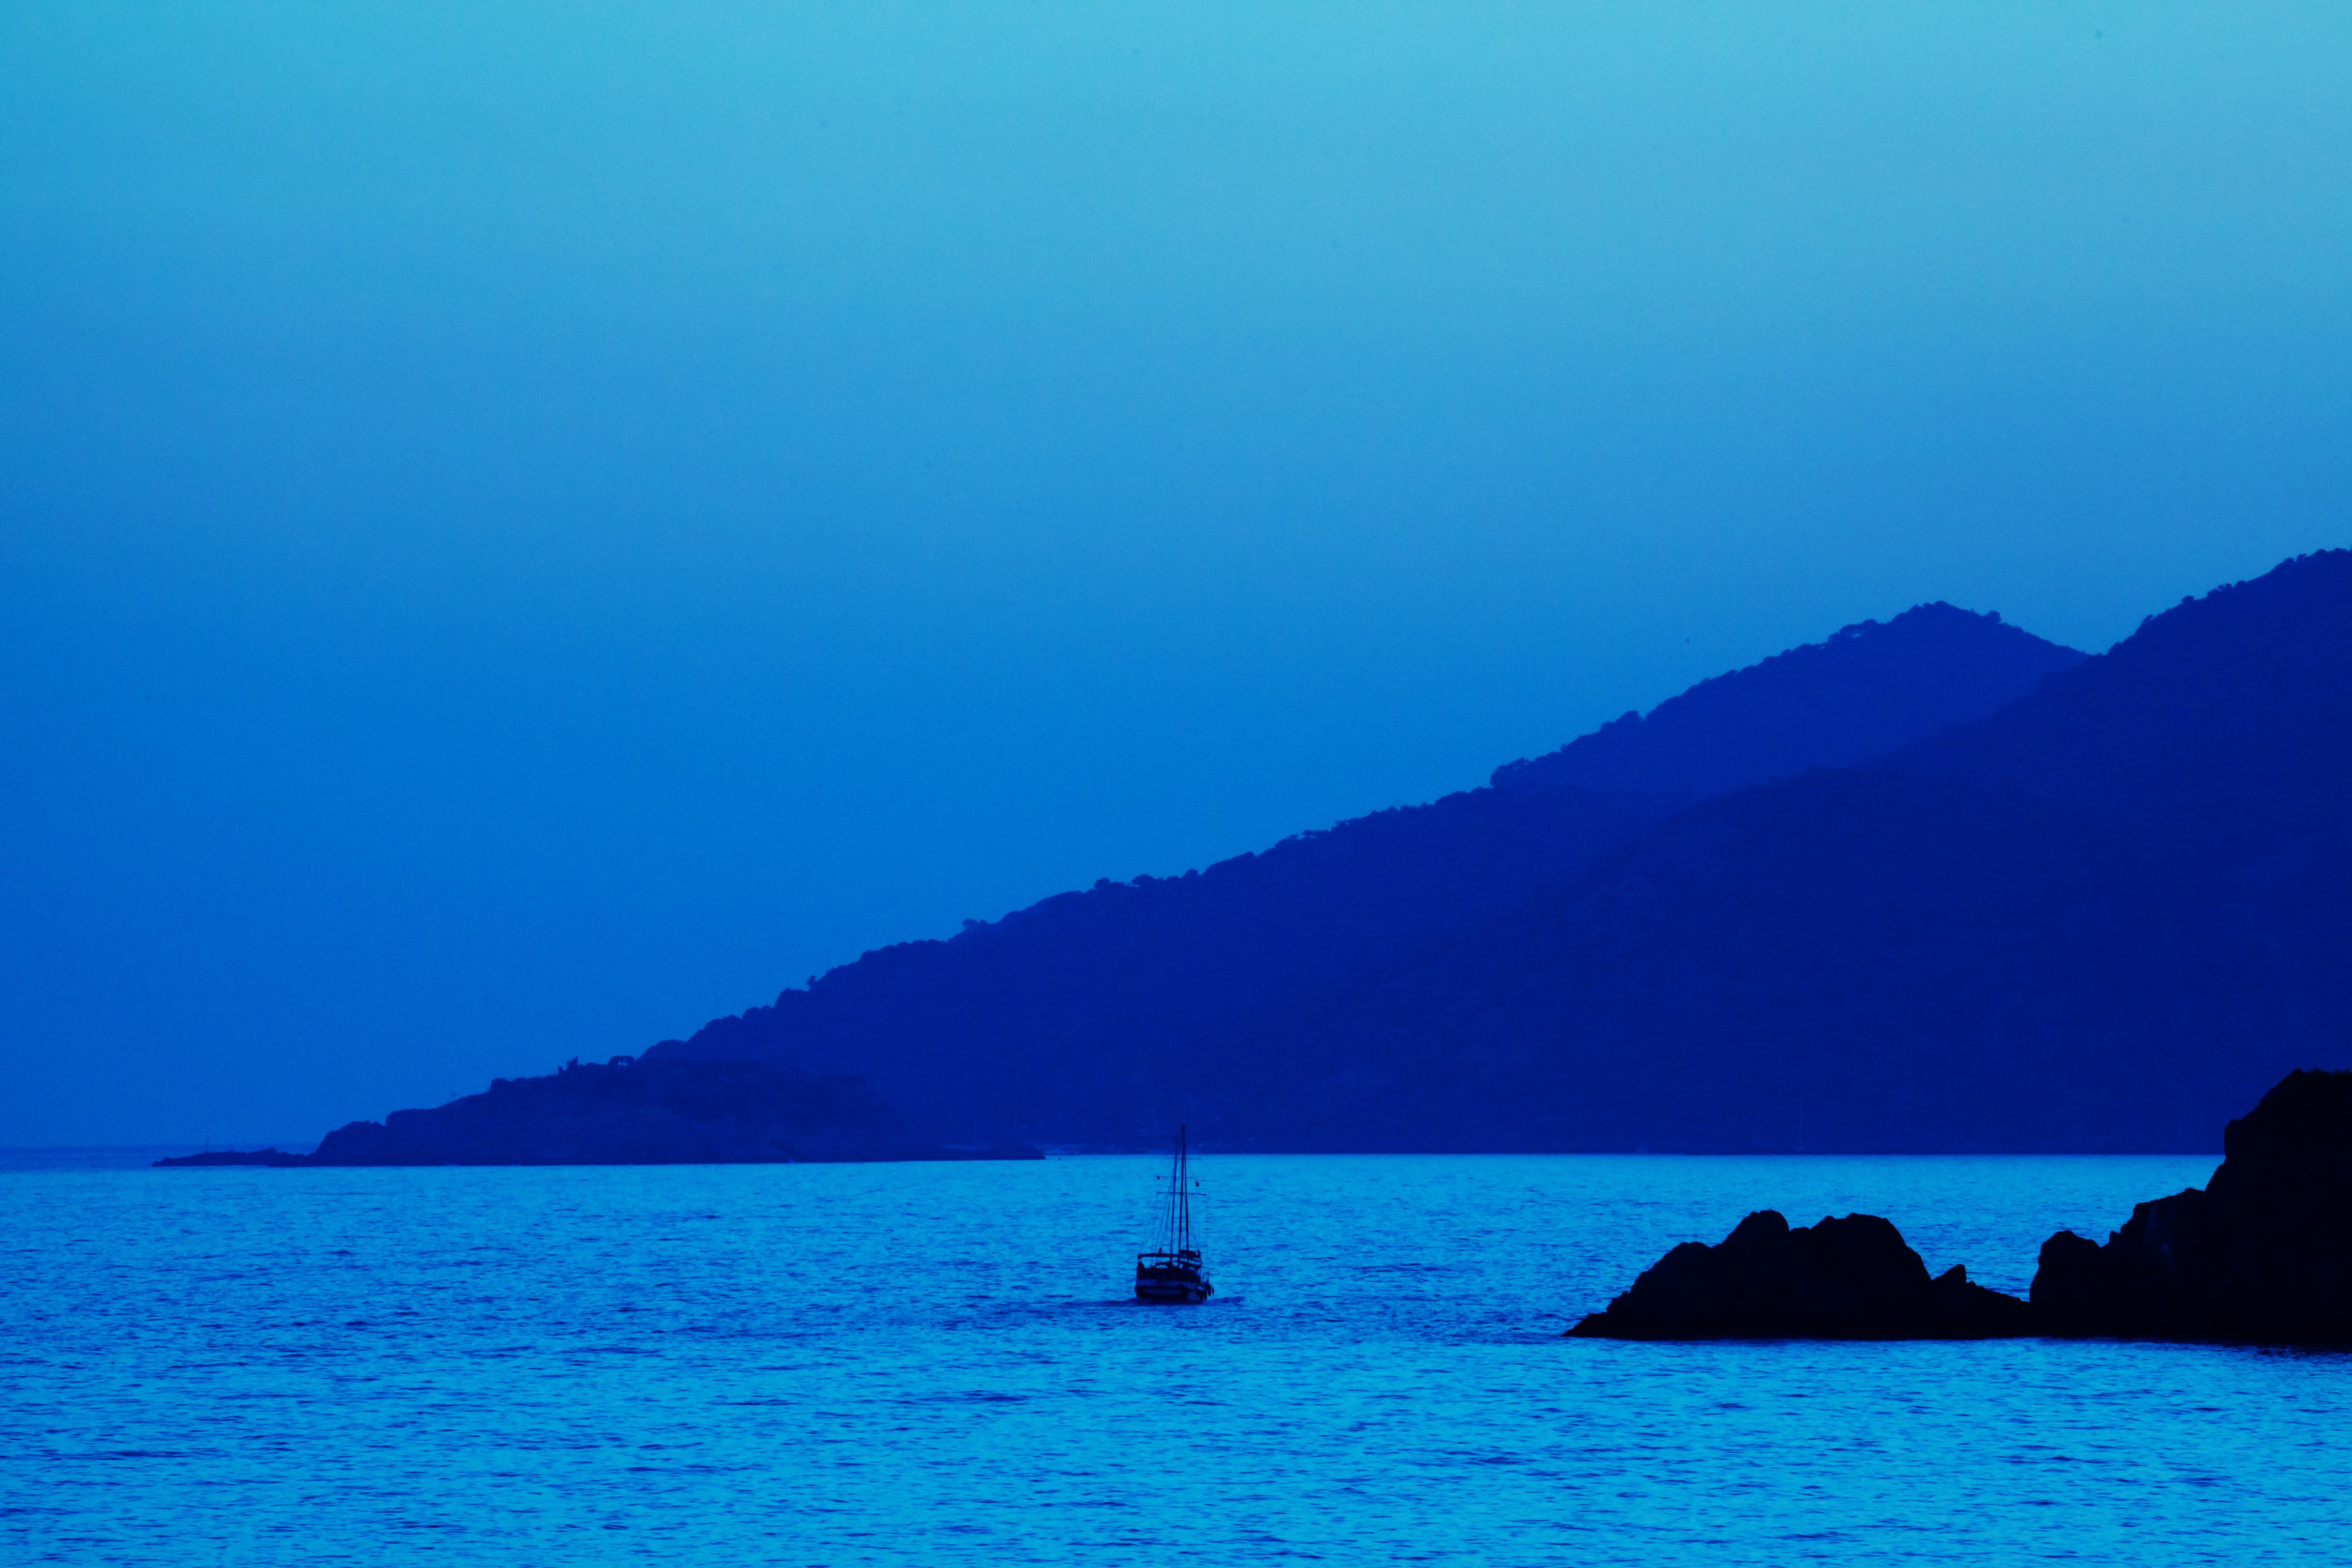
sea, coast, water, nature, rock, ocean, horizon, mountain, light, sky, sunset, boat, night, dawn, ship, dark, dusk, evening, bay, island, blue, body of water, mountains, archipelago, cape, islet, landform